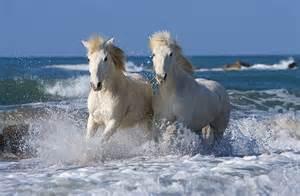
horse